Léa Serna

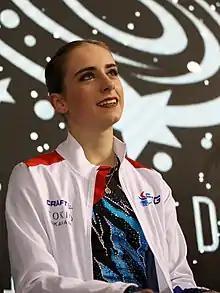
Serna at the 2019 Internationaux de France

Beginning the season at the 2018 CS Lombardia Trophy, Serna would finish twelfth. She then went on to take bronze at the Master's de Patinage for a third consecutive year. The following month, Serna won silver at the Ice Star before placing fifth at the 2018 Volvo Open Cup.